Previously On

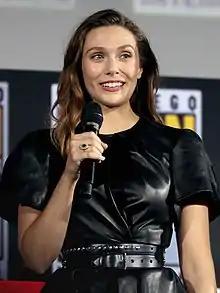
Elizabeth Olsen received praise for her performance in the episode

Perception, who created the end credits sequence for the series, also created a new Marvel Studios logo for this episode that transitions from the normal Marvel Studios logo into the purple smoke that Perception had used for the "Agatha All Along" sequence in the previous episode, since this episode begins with Agatha's backstory in Salem. Perception also created an onscreen locator card for the Salem setting that included a "witchy spin" as well as more of the purple smoke. The Salem scene itself was handled by Mr. X, who spent eight months developing the design and approach for the sequence and then another two months completing it as well as the coven scene in the final episode that revisits this scene's characters and location. The witches' magic was developed with Marvel and DeMarco, while the effect of the "mummification" or "desiccation" of the witches was designed by Mr. X concept artist Gaetan Borneuf based on a similar effect that happens to the character Walter Donovan in "Indiana Jones and the Last Crusade" (1989). DeMarco had shown that scene to Mr. X at the start of the project in April 2020 as reference material. Mr. X was asked to make the sequence "dark and scary but not too dark for [the] family friendly audience". The focus for the vendor was balancing the resolution needed for the sequence with the large amount of particle effects that were required for the magic, with different elements of the shots needing to be rendered separately. The scene was filmed with interactive lighting that was meant to represent different colored magic for each of the witches, but the effects team found that this distracted too much from the storytelling and changed it to blue magic for the whole coven. This helped differentiate from Agatha's purple magic.